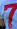
Number: 7